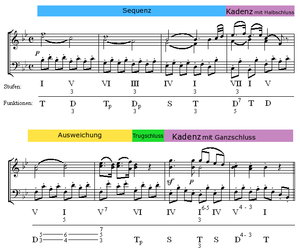
En musique tonale, l’analyse harmonique est une discipline de la théorie de la musique, et une partie de l'analyse musicale. Elle cherche à reconnaître la nature et la fonction des accords dans l'harmonie tonale et, comme moyen pédagogique, à comprendre la syntaxe harmonique d'une œuvre musicale.